The Yellow House

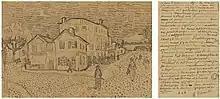
Vincent van Gogh – Letter VGM 491 – "The Yellow House" F1453 JH 1590

The painting was executed in September 1888, at which time Van Gogh sent a sketch of the composition to his brother Theo: